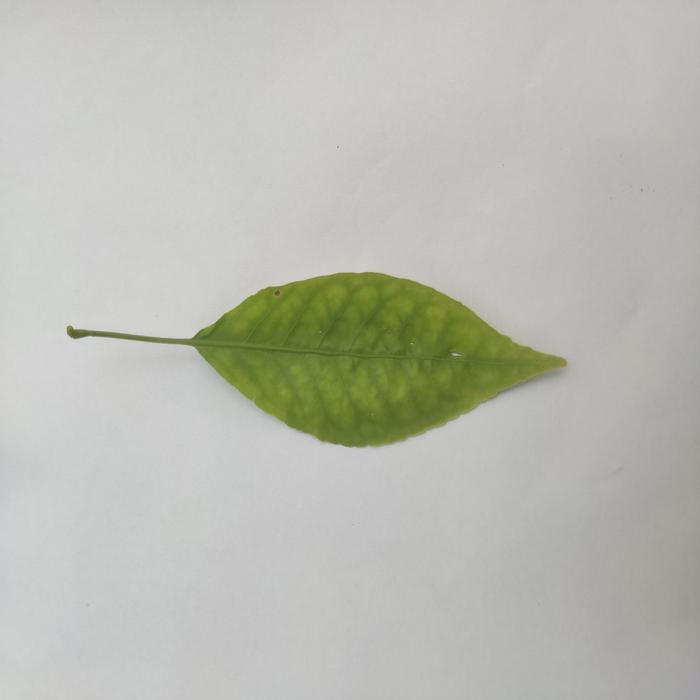
Crop: Aegle Marmelos
Leaf condition: Cercospora_Leaf